Paeonia broteri

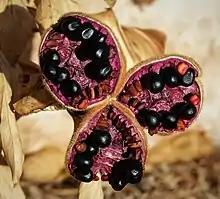
Paeonia seeds

The flowers are set individually at the top of the stems, are mostly subtended by one or two bracts looking like a leaf segment, and may be up to 15–16 cm in diameter. It has three, sometimes four, sepals, green with a purple margin, of approximately 3 cm long and 2½ cm wide, with rounded tips. There are five or six magenta or pinkish magenta petals, each 5–6 cm long and 3–4 cm wide. Numerous stamens consist of cream-colored, yellowish or purple filaments topped with yellow anthers. There are mostly two or three (occasionally one or four, rarely five) carpels covered in 2 mm long rust-colored hairs, with at their tips very short red stigmas of 2½ mm wide, their base encircled by a 2 mm high disk. The fruit consists of two to three (seldom one or four) follicles, each of which is up to 2½-4 cm high, and is covered in dense felty hairs which persist when fully grown. In its home range, this species has flowers from late March to May, but in The Netherlands flowering occurs in June and early July. The seeds are about 7–8 mm in size, reddish at first but blackish when ripe.